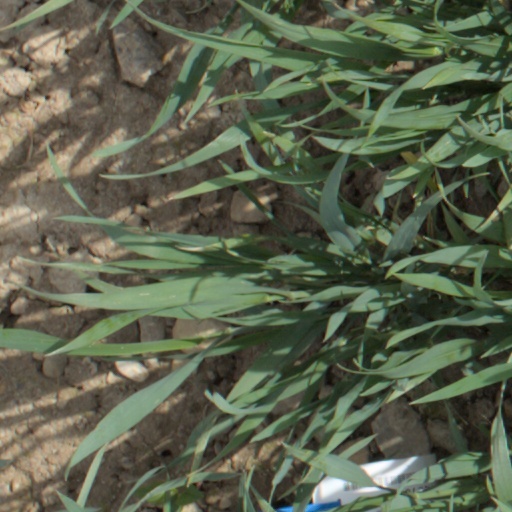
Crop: wheat